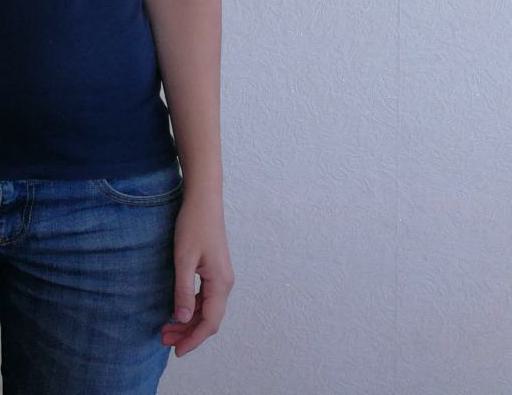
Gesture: no_gesture